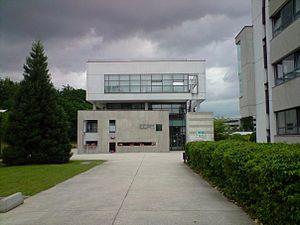
L’École européenne de chimie, polymères et matériaux de Strasbourg est l'une des 205 écoles d'ingénieurs françaises accréditées au 1ᵉʳ septembre 2019 à délivrer un diplôme d'ingénieur. Elle fait partie de l'Université de Strasbourg et du réseau Alsace Tech.